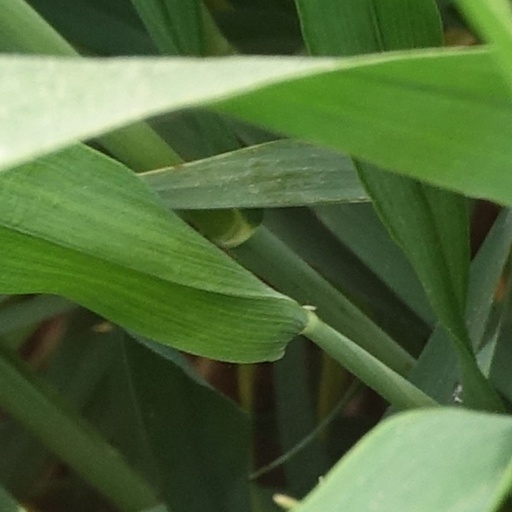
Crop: wheat